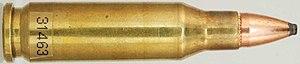
Le 4,6 × 30 mm est une munition créée par Heckler & Koch pour le H&K MP7.